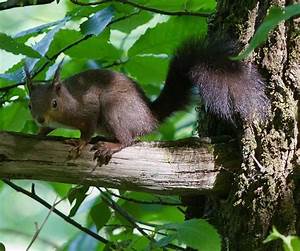
Label: scoiattolo